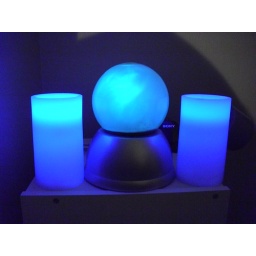
Glowing crystal ball light flanked by flickering LED candles